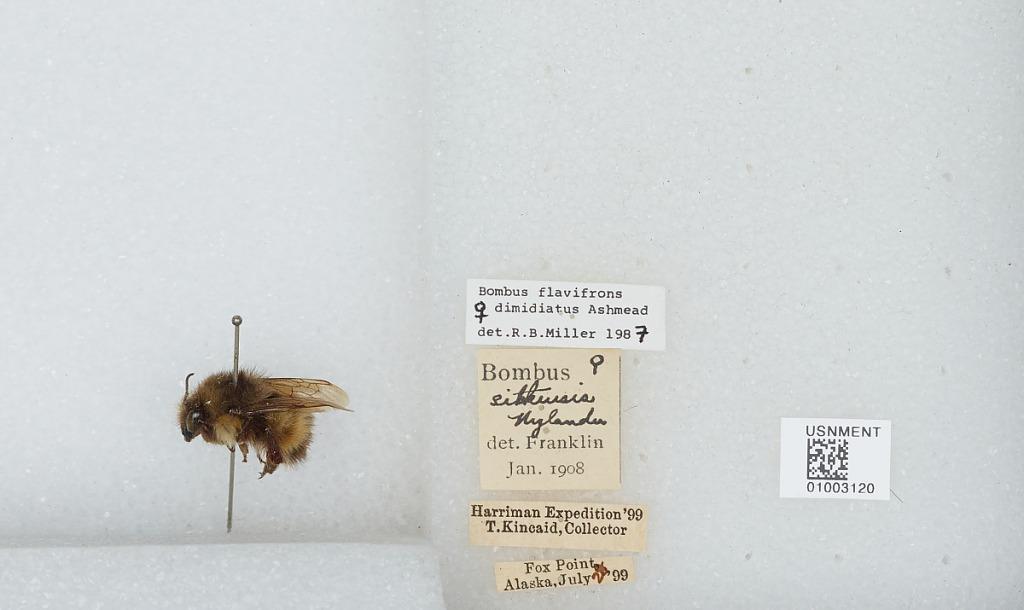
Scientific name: Bombus (Pyrobombus) flavifrons Cresson
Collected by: T. Kincaid
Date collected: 1899-7-28
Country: United States
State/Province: Alaska
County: Sitka
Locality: Fox Point
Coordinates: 57.6919, -136.136
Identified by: Miller, R. B.